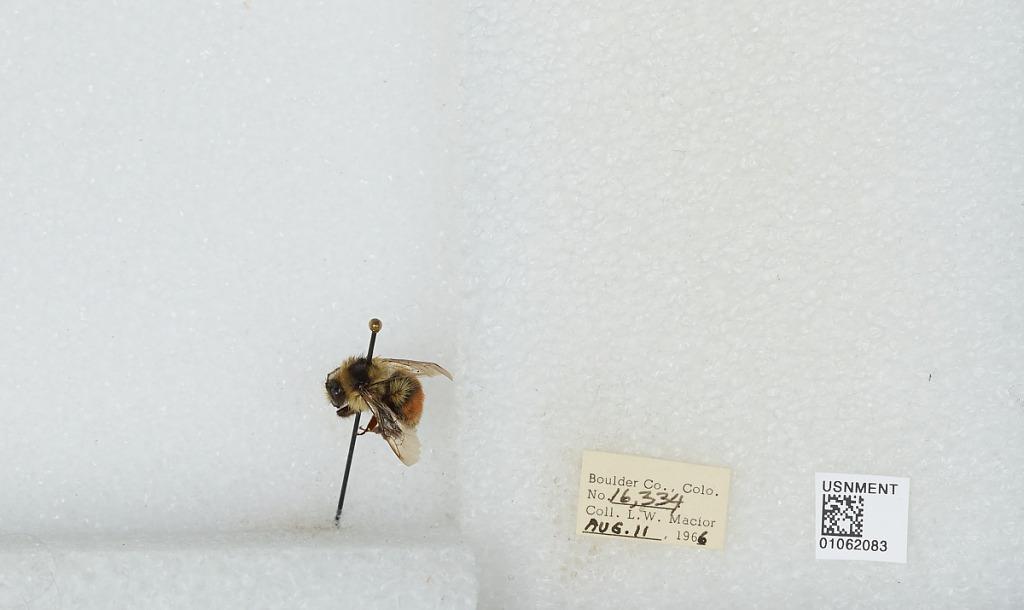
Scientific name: Bombus (Pyrobombus) bifarius Cresson
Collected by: L. Macior
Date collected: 1966-8-11
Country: United States
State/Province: Colorado
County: Boulder
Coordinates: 40.0017, -105.308